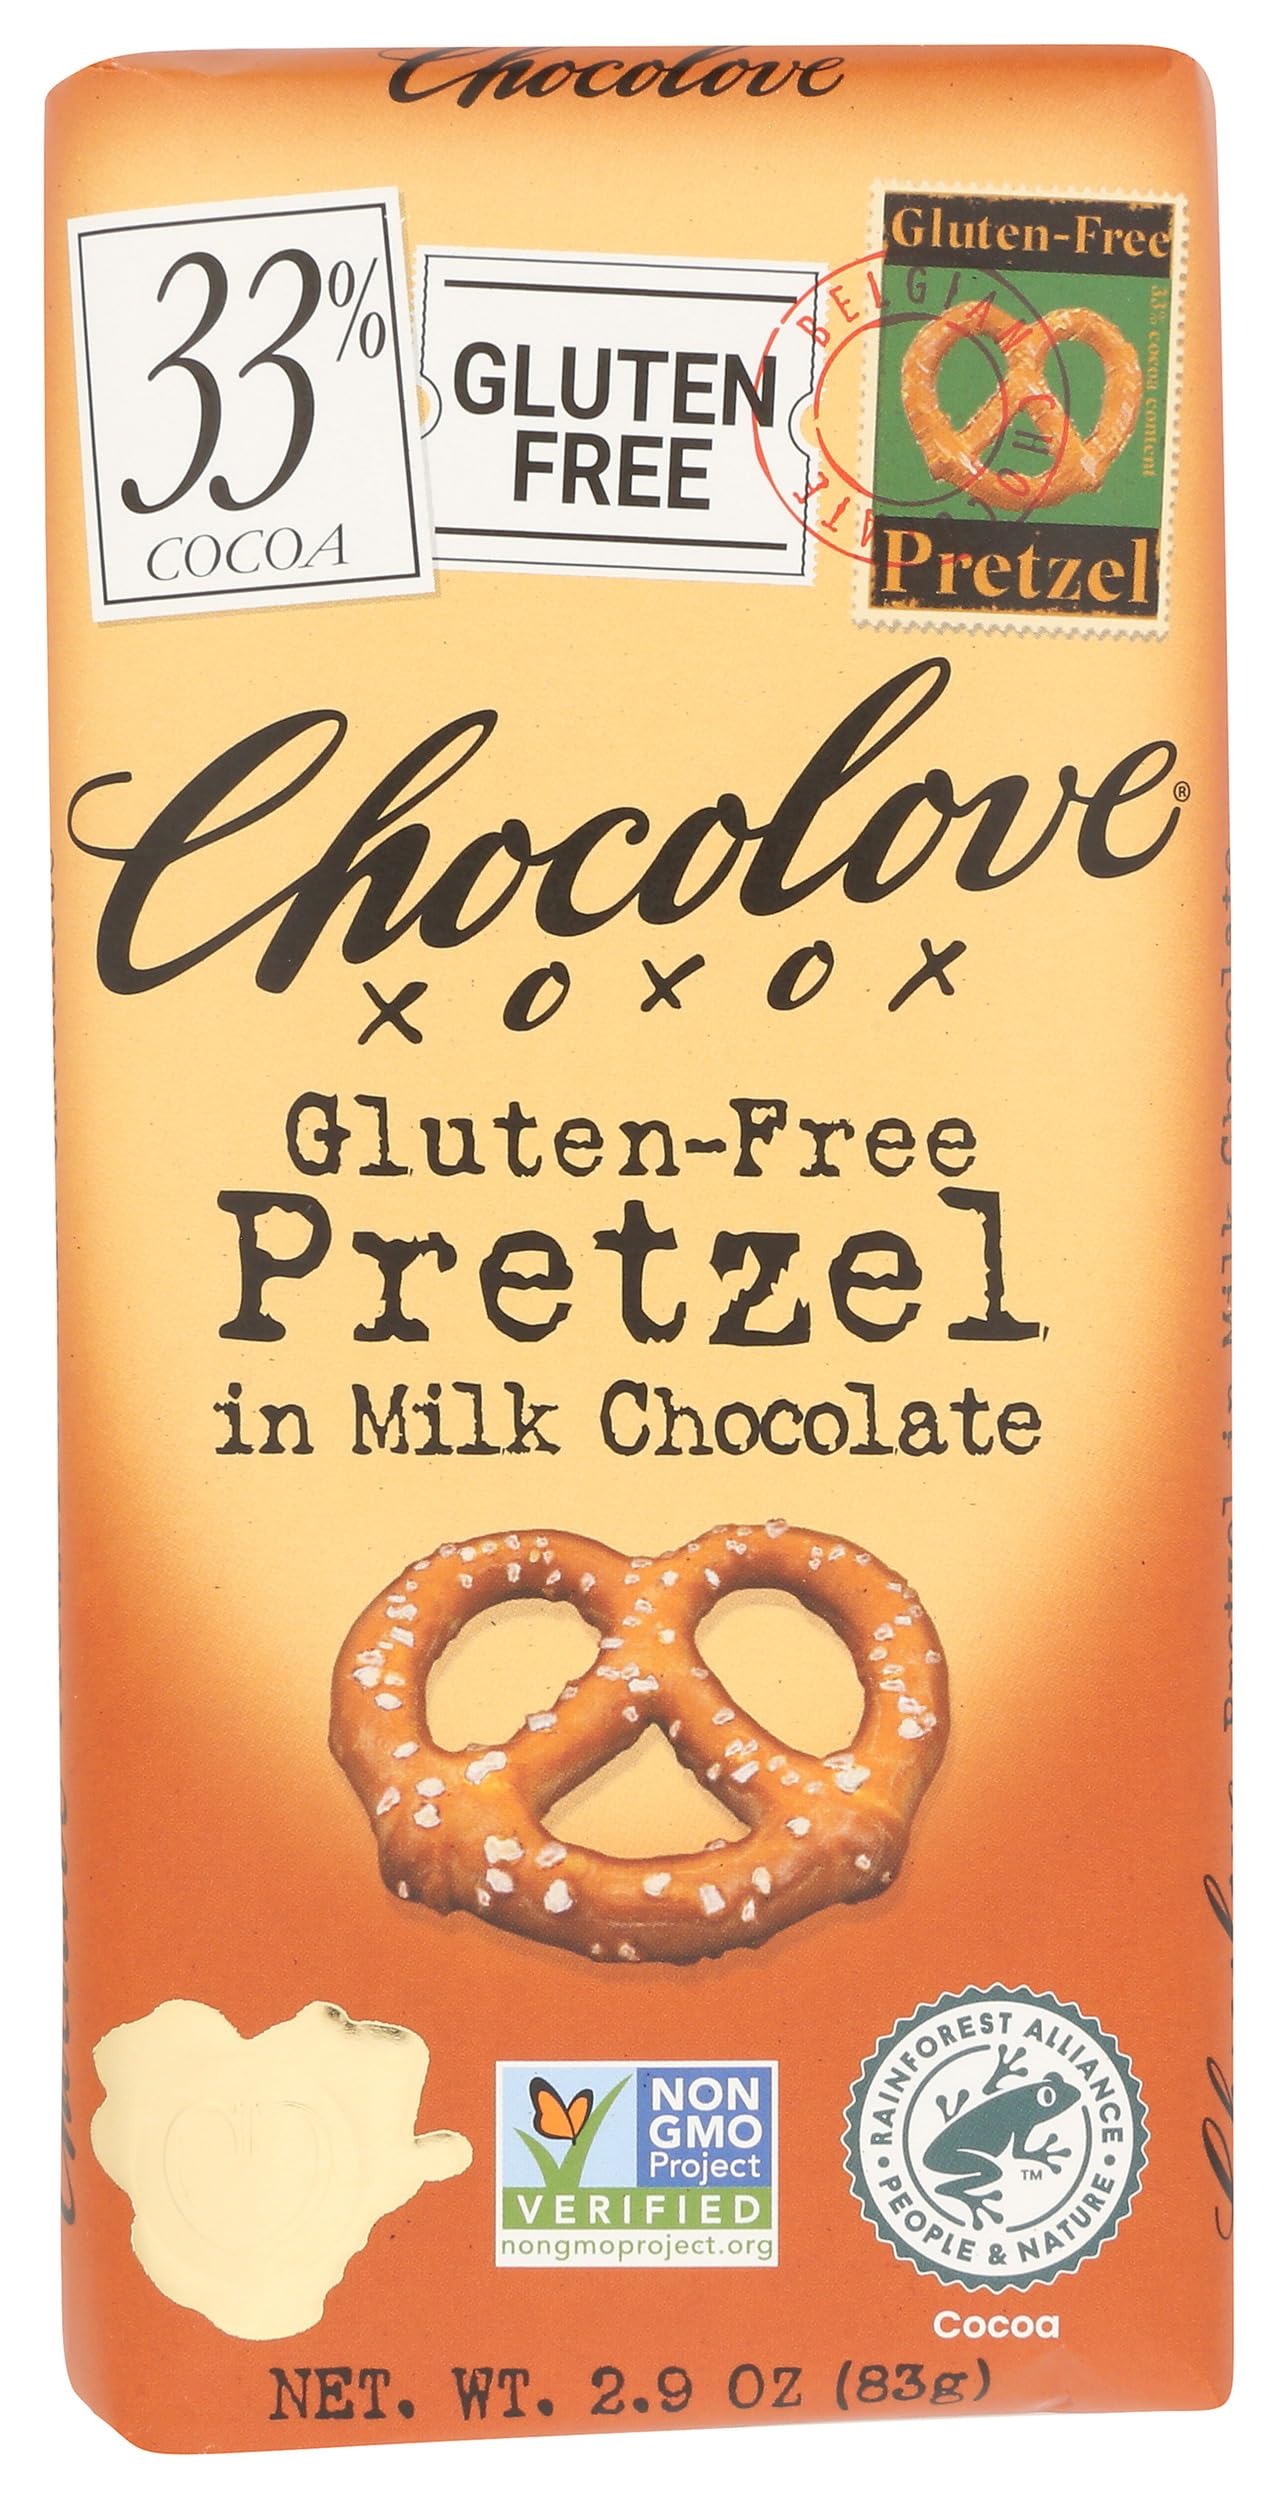
Item Name: Chocolove Pretzel in Milk Chocolate, - Gluten-Free , 2.9 oz
Bullet Point: Salted pretzel sticks in creamy milk chocolate
Value: 2.9
Unit: oz

Price: 4.31